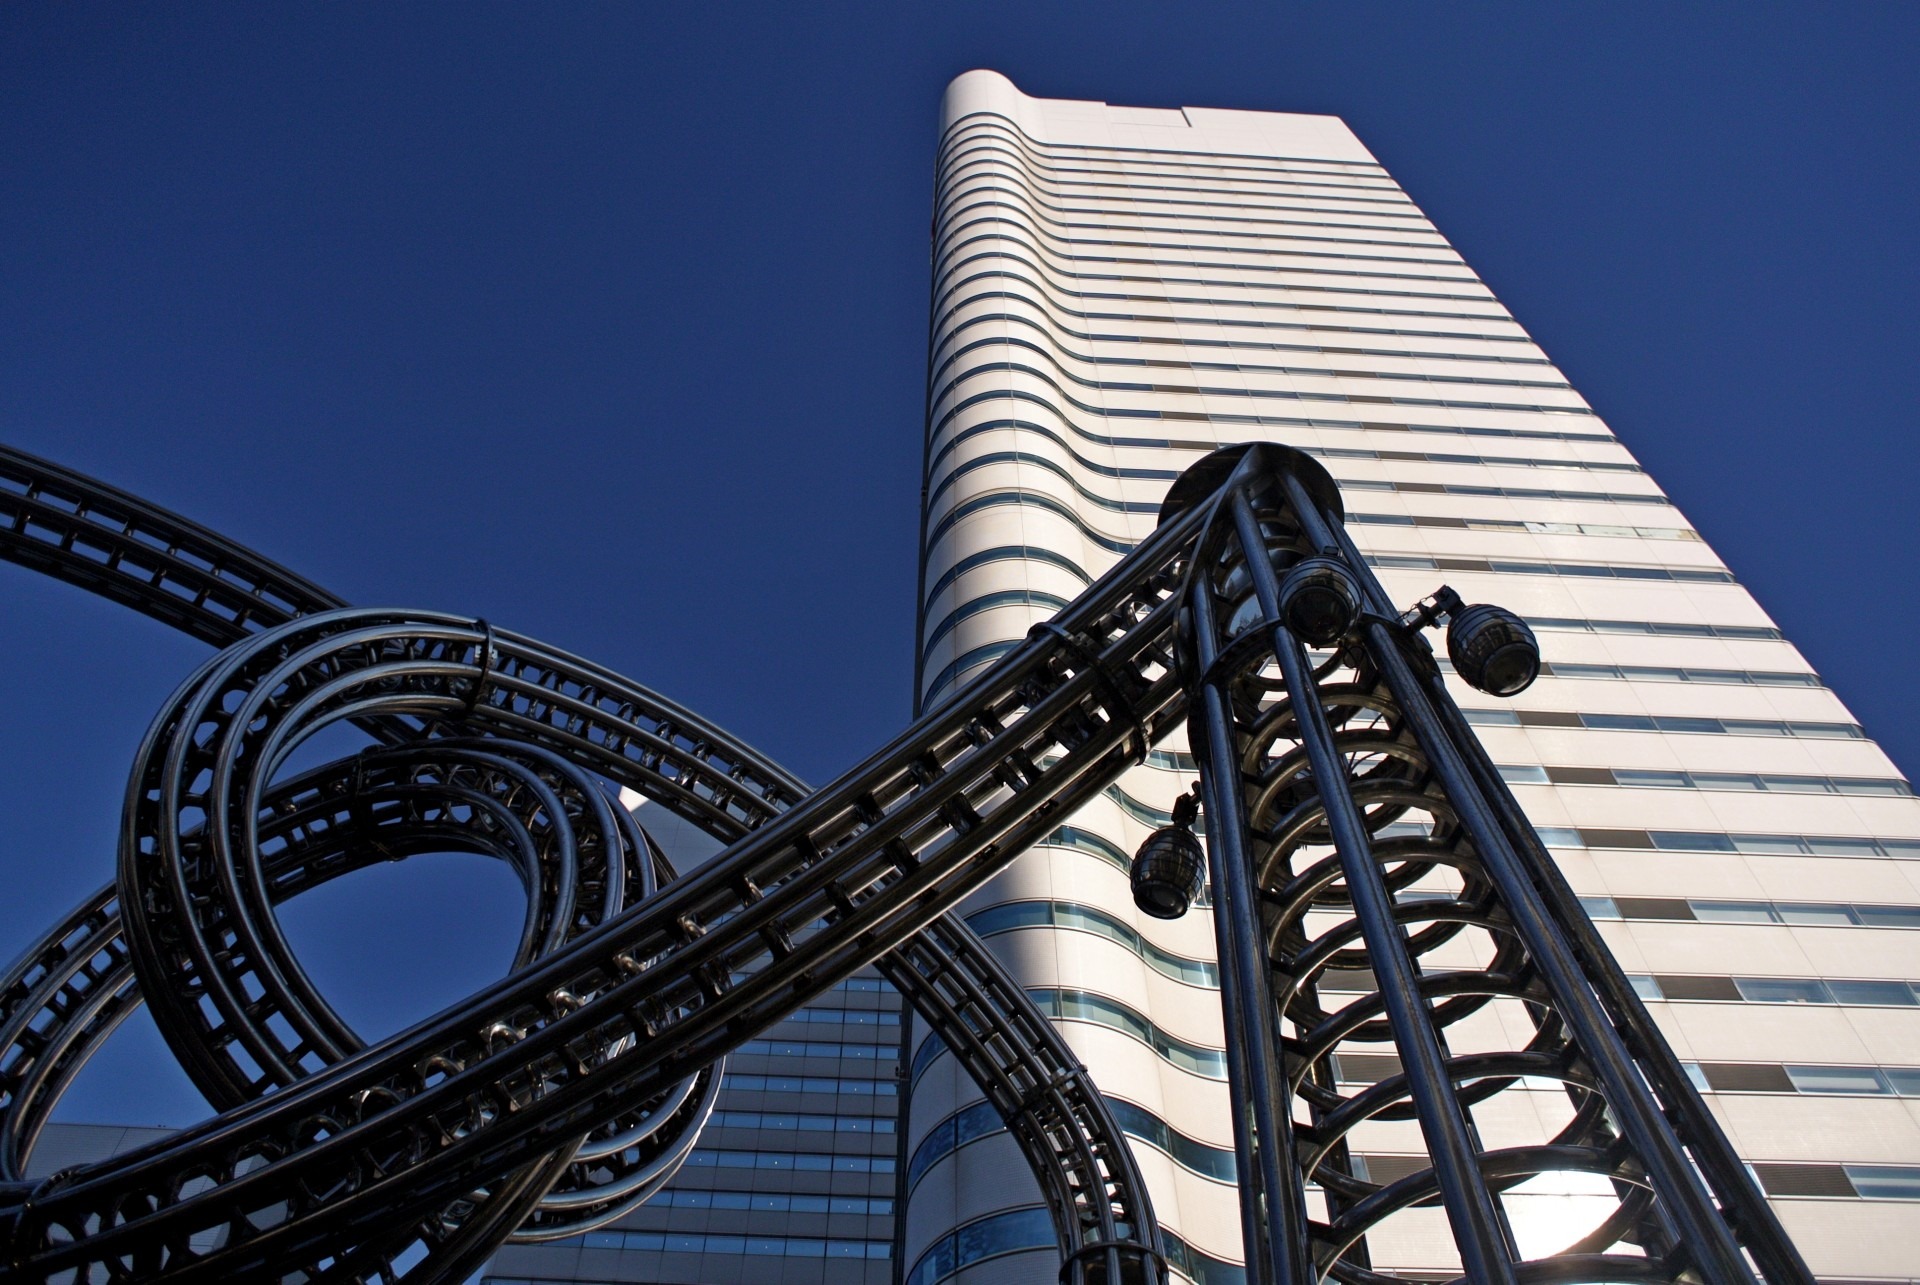
creative, architecture, skyscraper, monument, statue, construction, line, tower, metal, landmark, metal work, blue, japan, roller coaster, artwork, sculpture, art, creativity, design, symmetry, yokohama, metallic, amusement ride